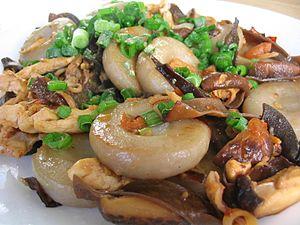
La cuisine des Hakkas également appelée en chinois 东江菜, dōngjiāng cài, est la cuisine créée et pratiquée par la minorité chinoise des Hakkas ou « familles invitées ou visiteuses ». Ce sont des Chinois Han vivant dans le sud-est de la Chine, principalement dans les provinces du Guangdong et du Fujian, qui se considèrent comme les lointains descendants de réfugiés originaires des provinces du Nord. Ils habitent traditionnellement dans les montagnes où ils ont dû travailler durement pour survivre.